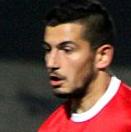
Age: 20